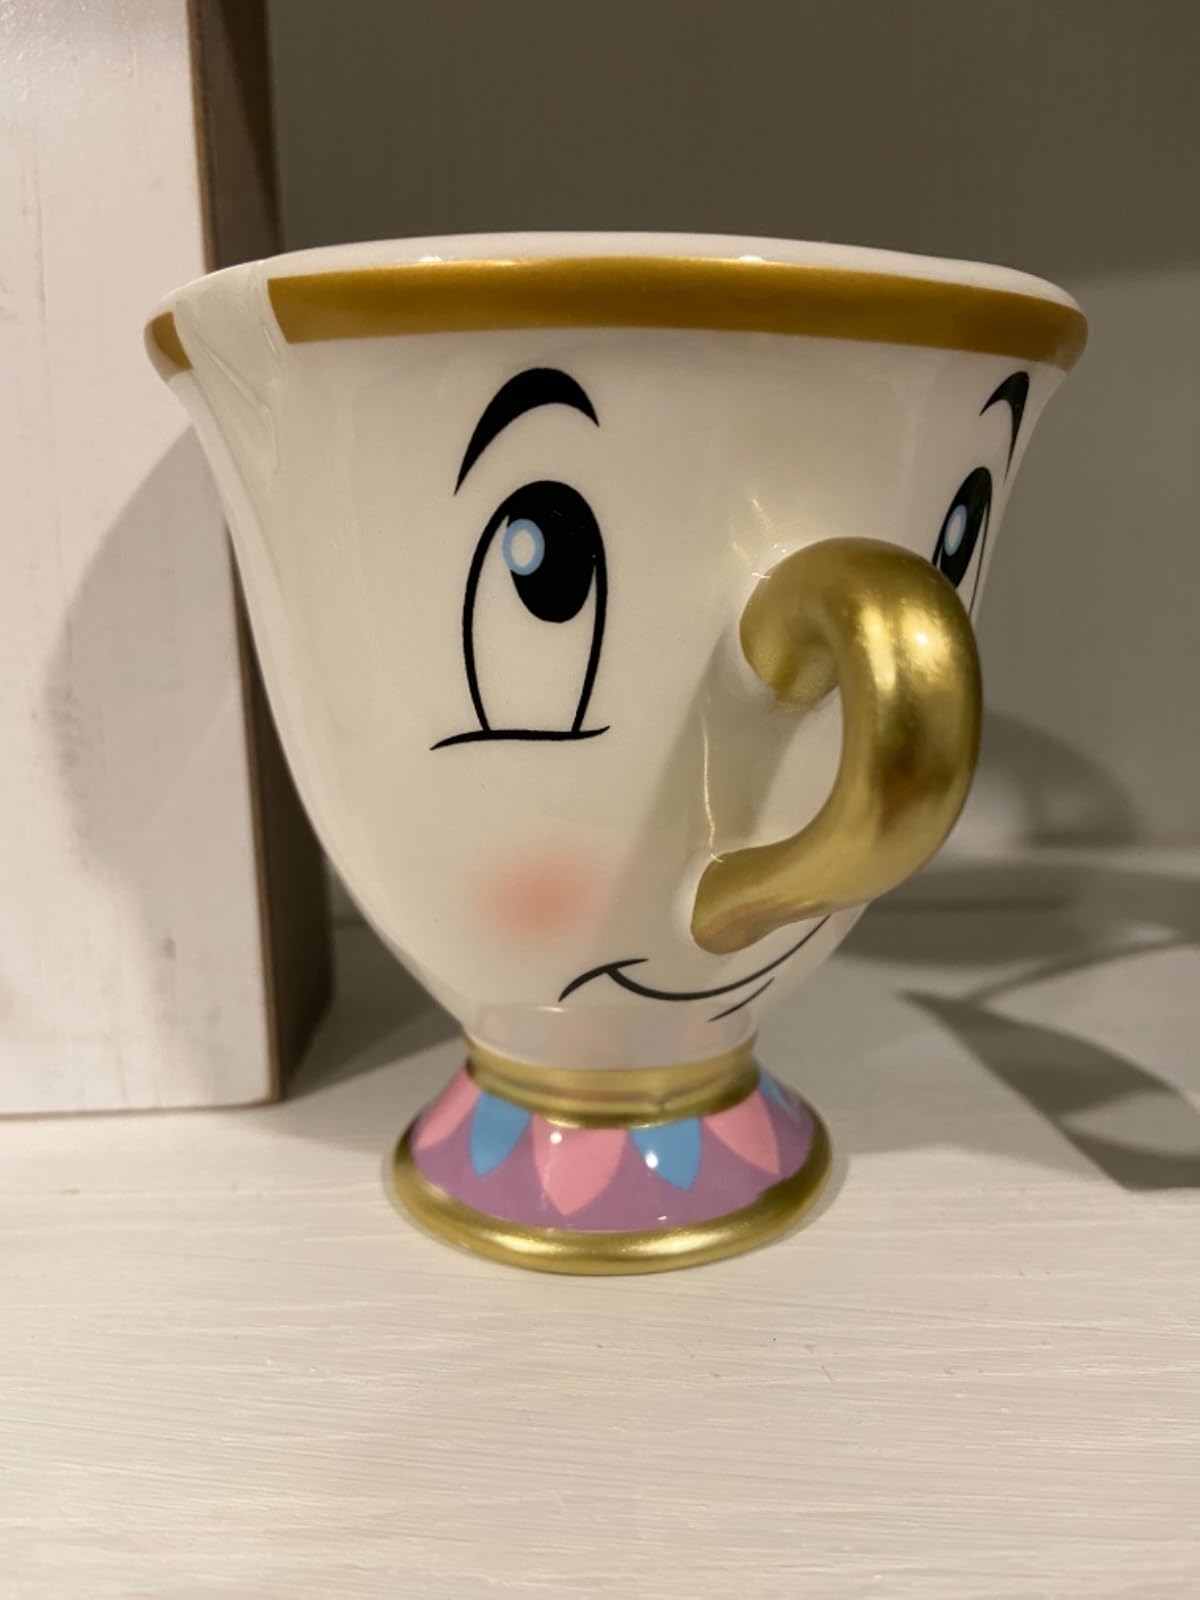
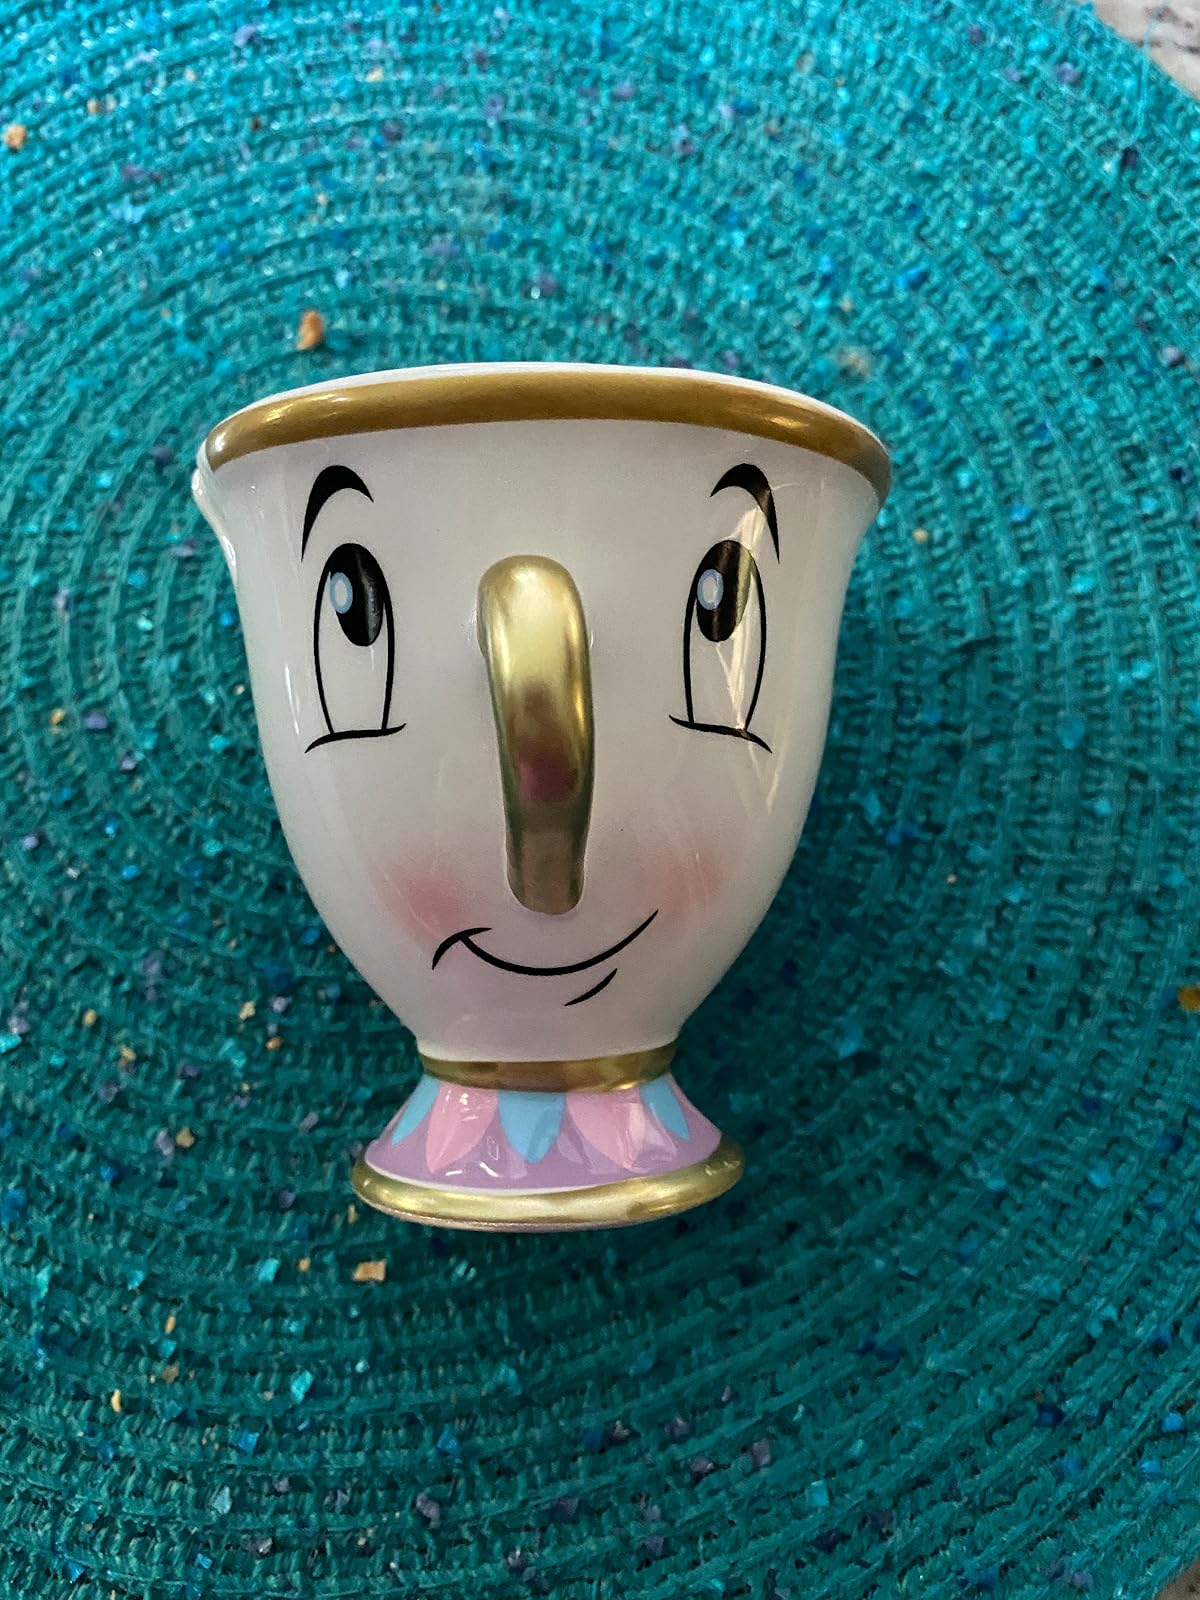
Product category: items_mug
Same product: yes